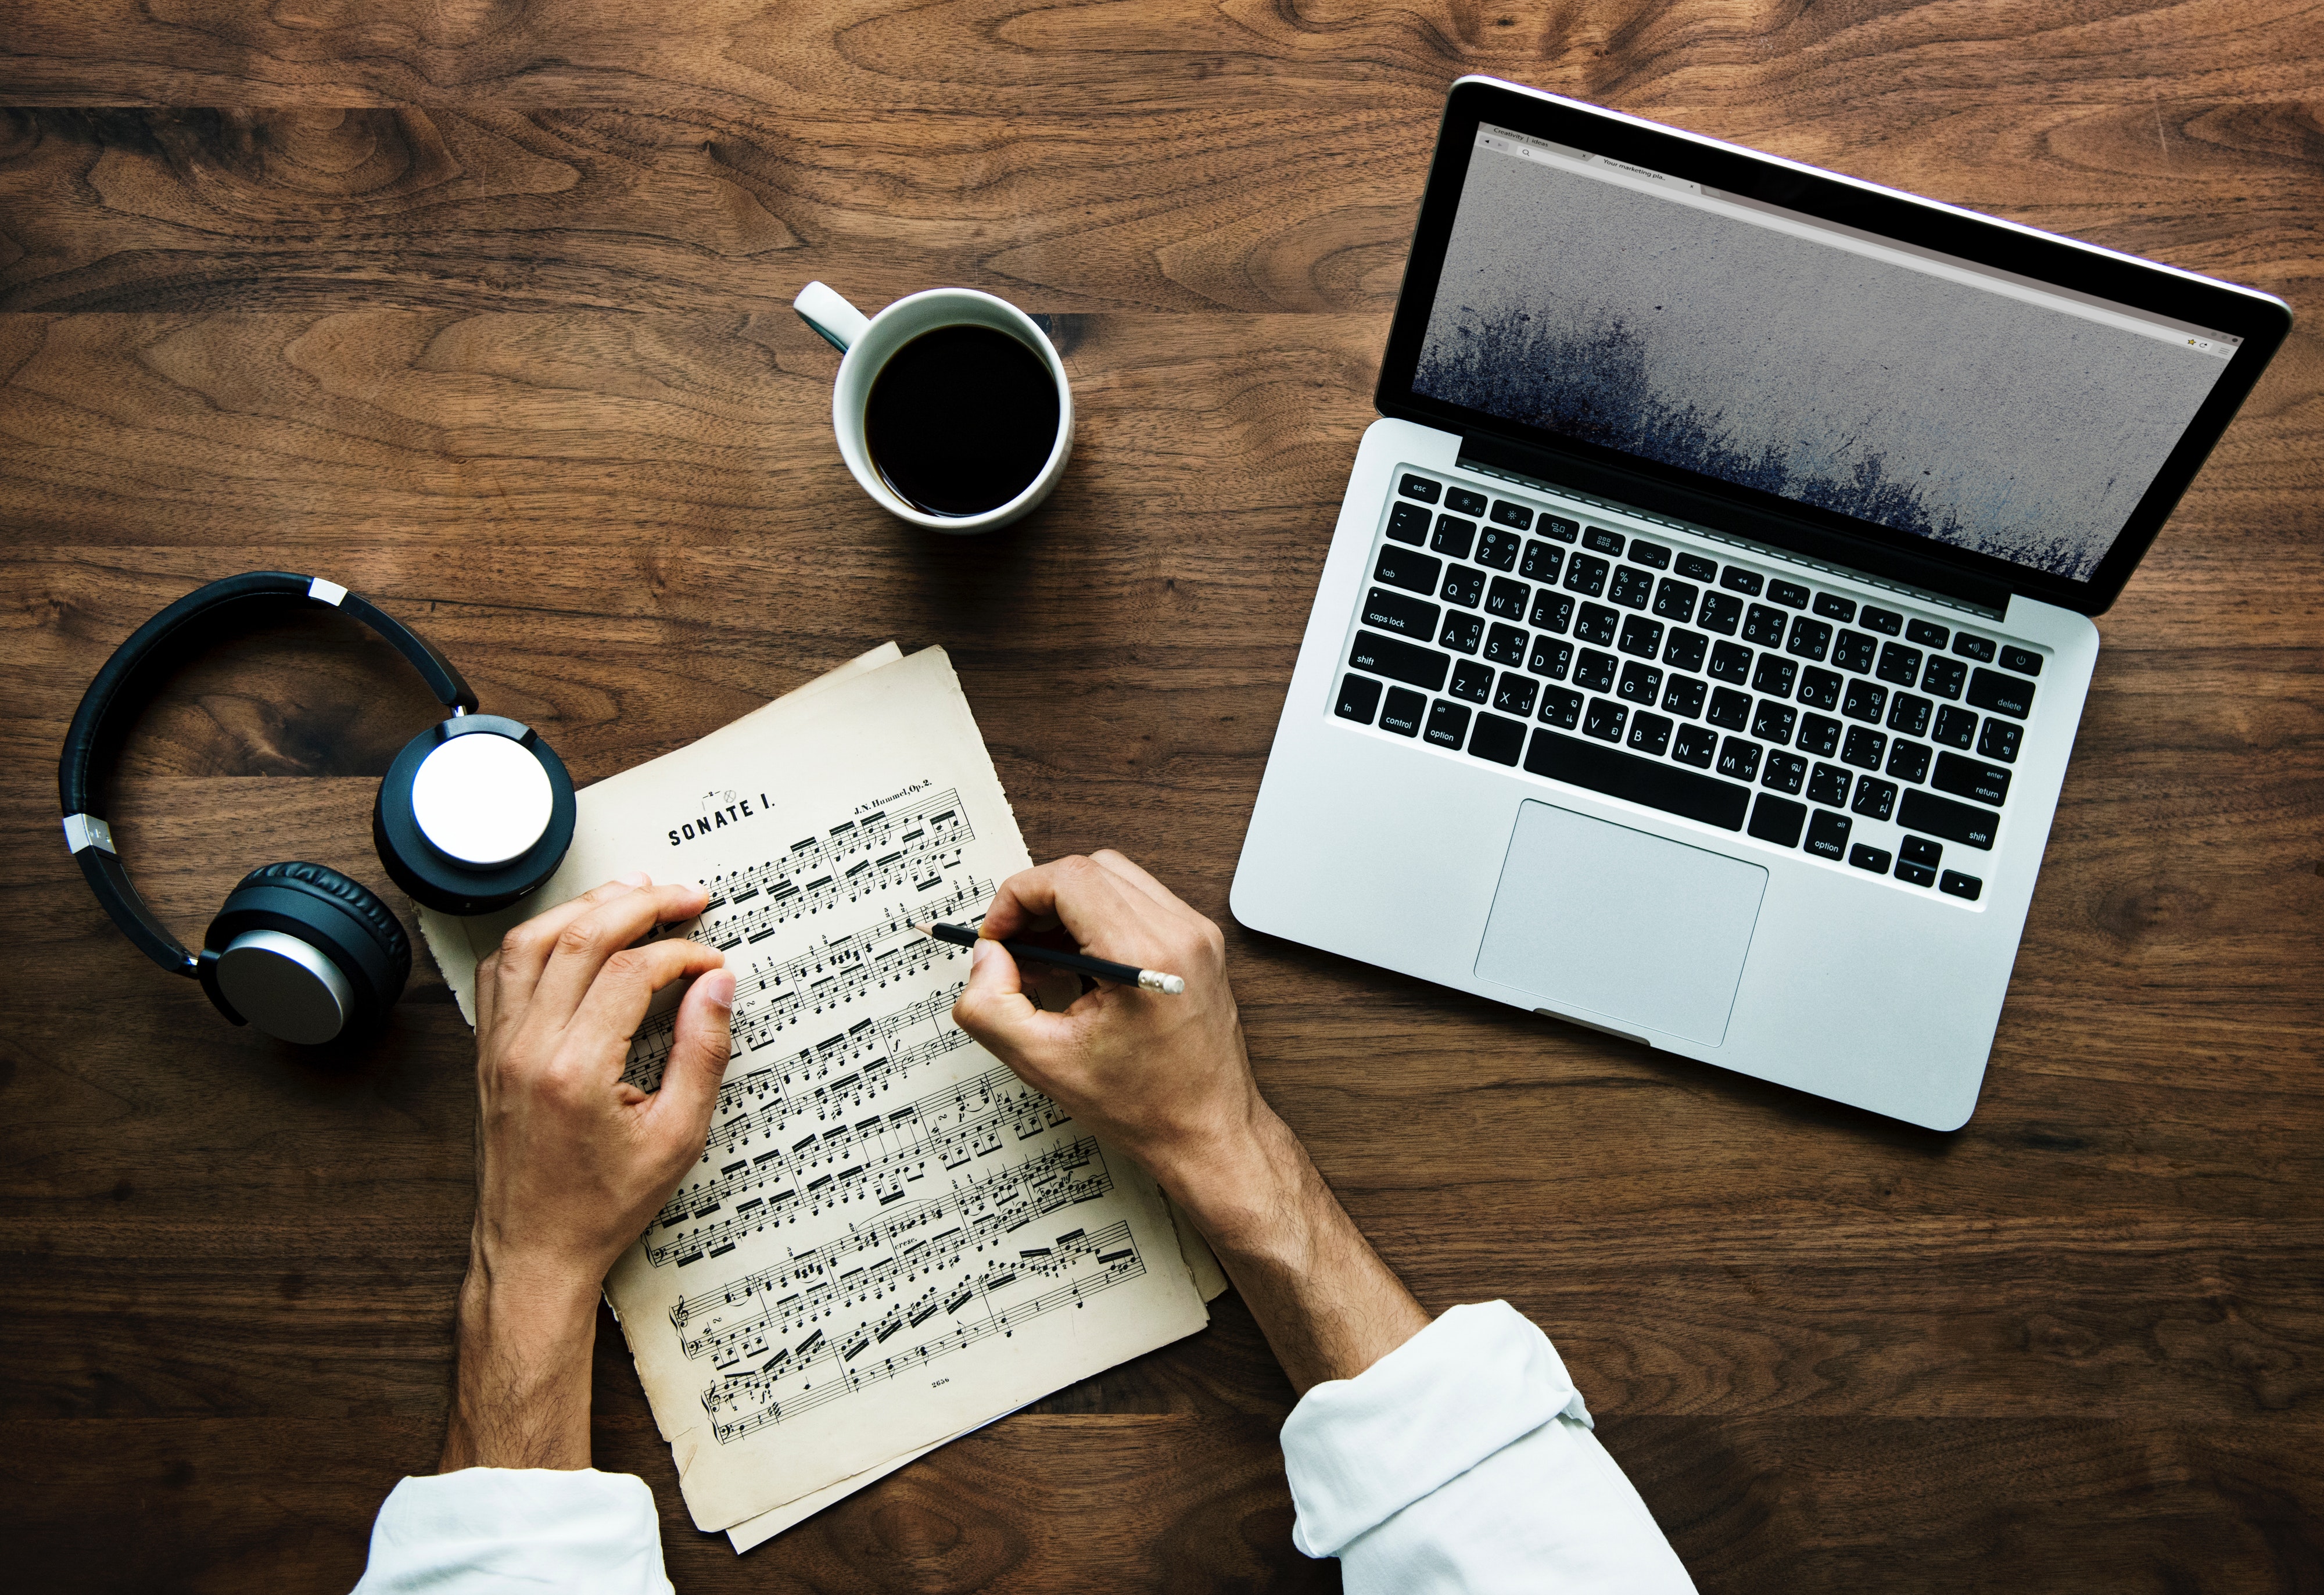
laptop, cup, coffee cup, eyewear, technology, desk, gadget, audio equipment, electronic device, computer keyboard, drinkware, personal computer, netbook, mug, office equipment, glasses, headphones, computer, stock photography, tableware, paper, input device